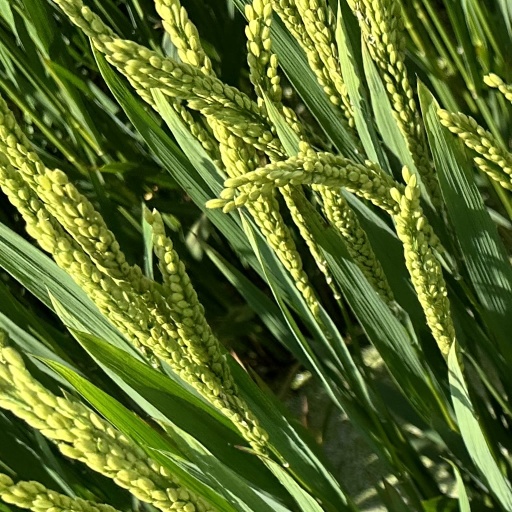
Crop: rice